Park Drive (parkway)

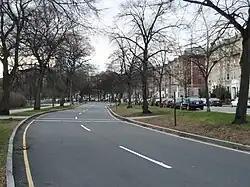
Park Drive with median separating main road (left) and service road (right).

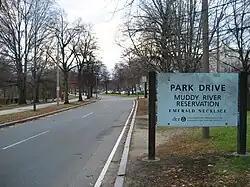
Easternmost end of Park Drive near Boylston Street.

In 1875, the voters of the City of Boston and the Massachusetts legislature approved the creation of a park commission in order to promote the creation of public parks in the city. Frederick Law Olmsted, the landscape architect of New York City's Central Park, began to spend an increasing amount of time in the area and was asked by the park commission in the mid-to-late 1870s to be the judge of a 23-entry design competition to build a new park. Olmsted felt that all of the submitted plans were subpar and either did not take into account flood control or focused too much on it and neglected the public park aspect. The Muddy River and Stony Brook flowed through the Back Bay Fens (an artificial marshland commonly referred to as the Fens) which were at the time subject to tidal flow, storm flooding, and sewage discharge. The disappointed park commission then asked Olmsted to be its professional adviser and main landscape architect. Under his direction, what is now called the Emerald Necklace took shape. He directed the Fens to be dredged, graded, planted, and turned into a seemingly natural salt marsh to absorb and clean the flowing waters. He then built a series of parks stretching from the Fens near the existing Commonwealth Avenue greenway to Franklin Park some miles away. The parks were connected to each other by scenic parkways, one of which is Park Drive around the northern and western sides of the Back Bay Fens. Originally Park Drive was named Audubon Road in conjunction with the adjoining Audubon Circle, at the intersection with Beacon Street, in honor of the Audubon Society and the vast avian population within the Olmsted designed Fens. Nearby Hemenway Street was also named after Harriet Hemenway one of the founders of the Massachusetts Audubon Society The parkway was renamed Park Drive sometime between 1928 and 1938 when alterations to the Fens resulted in a large part of the artificial marshland being filled for more formal parkland .